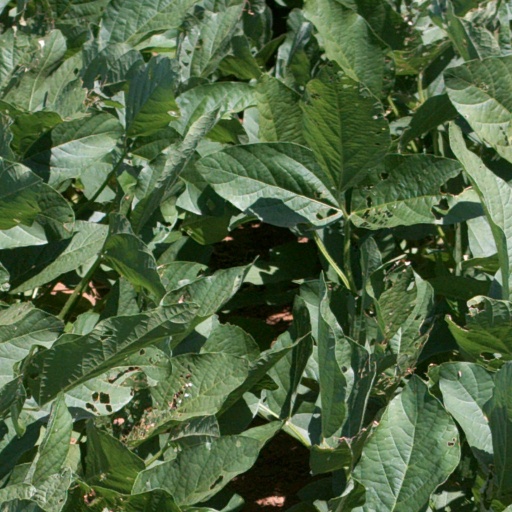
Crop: soybean